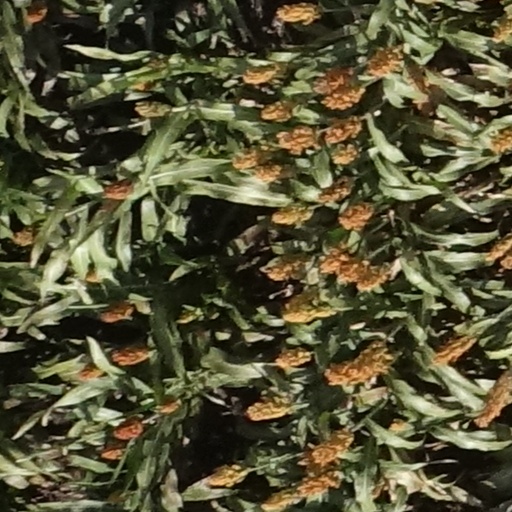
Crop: sorghum